Jumeirah Golf Estates (Dubai Metro)

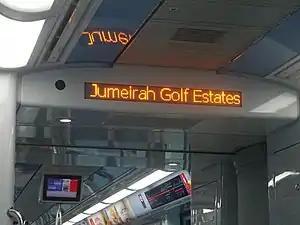
Jumeirah Golf Estates sign on a metro train

Jumeirah Golf Estates is a rapid transit station on the Red Line of the Dubai Metro in Dubai, UAE, serving Jumeirah Golf Estates.